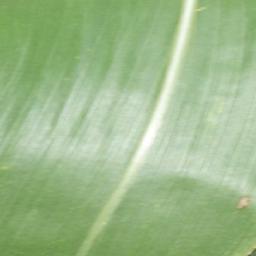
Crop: corn
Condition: (maize)_healthy